Peder E. Vorum

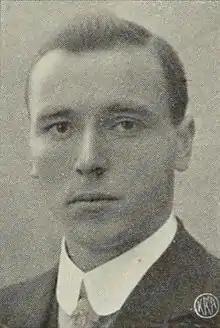
Peder Edvard Vorum (1884–1970)

Peder Edvard Vorum (4 October 1884 – 24 April 1970) was a Norwegian educator and politician for the Labour Democrats, the Labour Party and Nasjonal Samling.